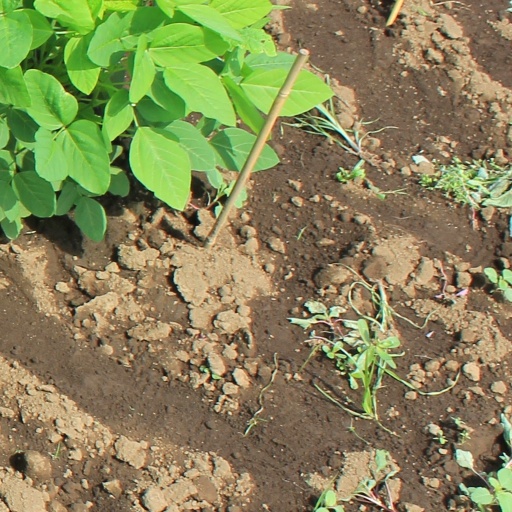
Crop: soybean